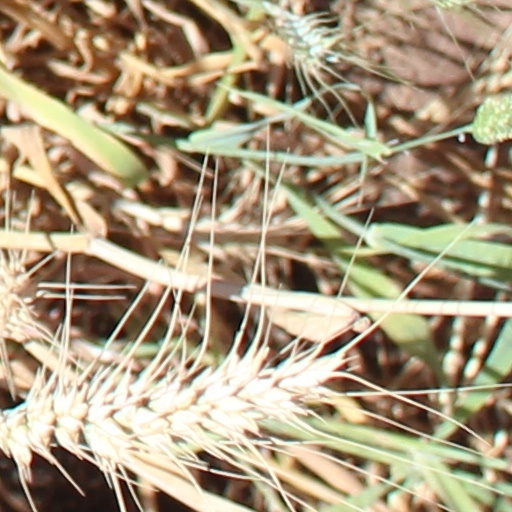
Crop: wheat